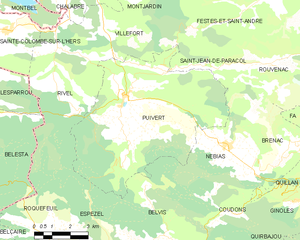
Carte des communes françaises: Puivert